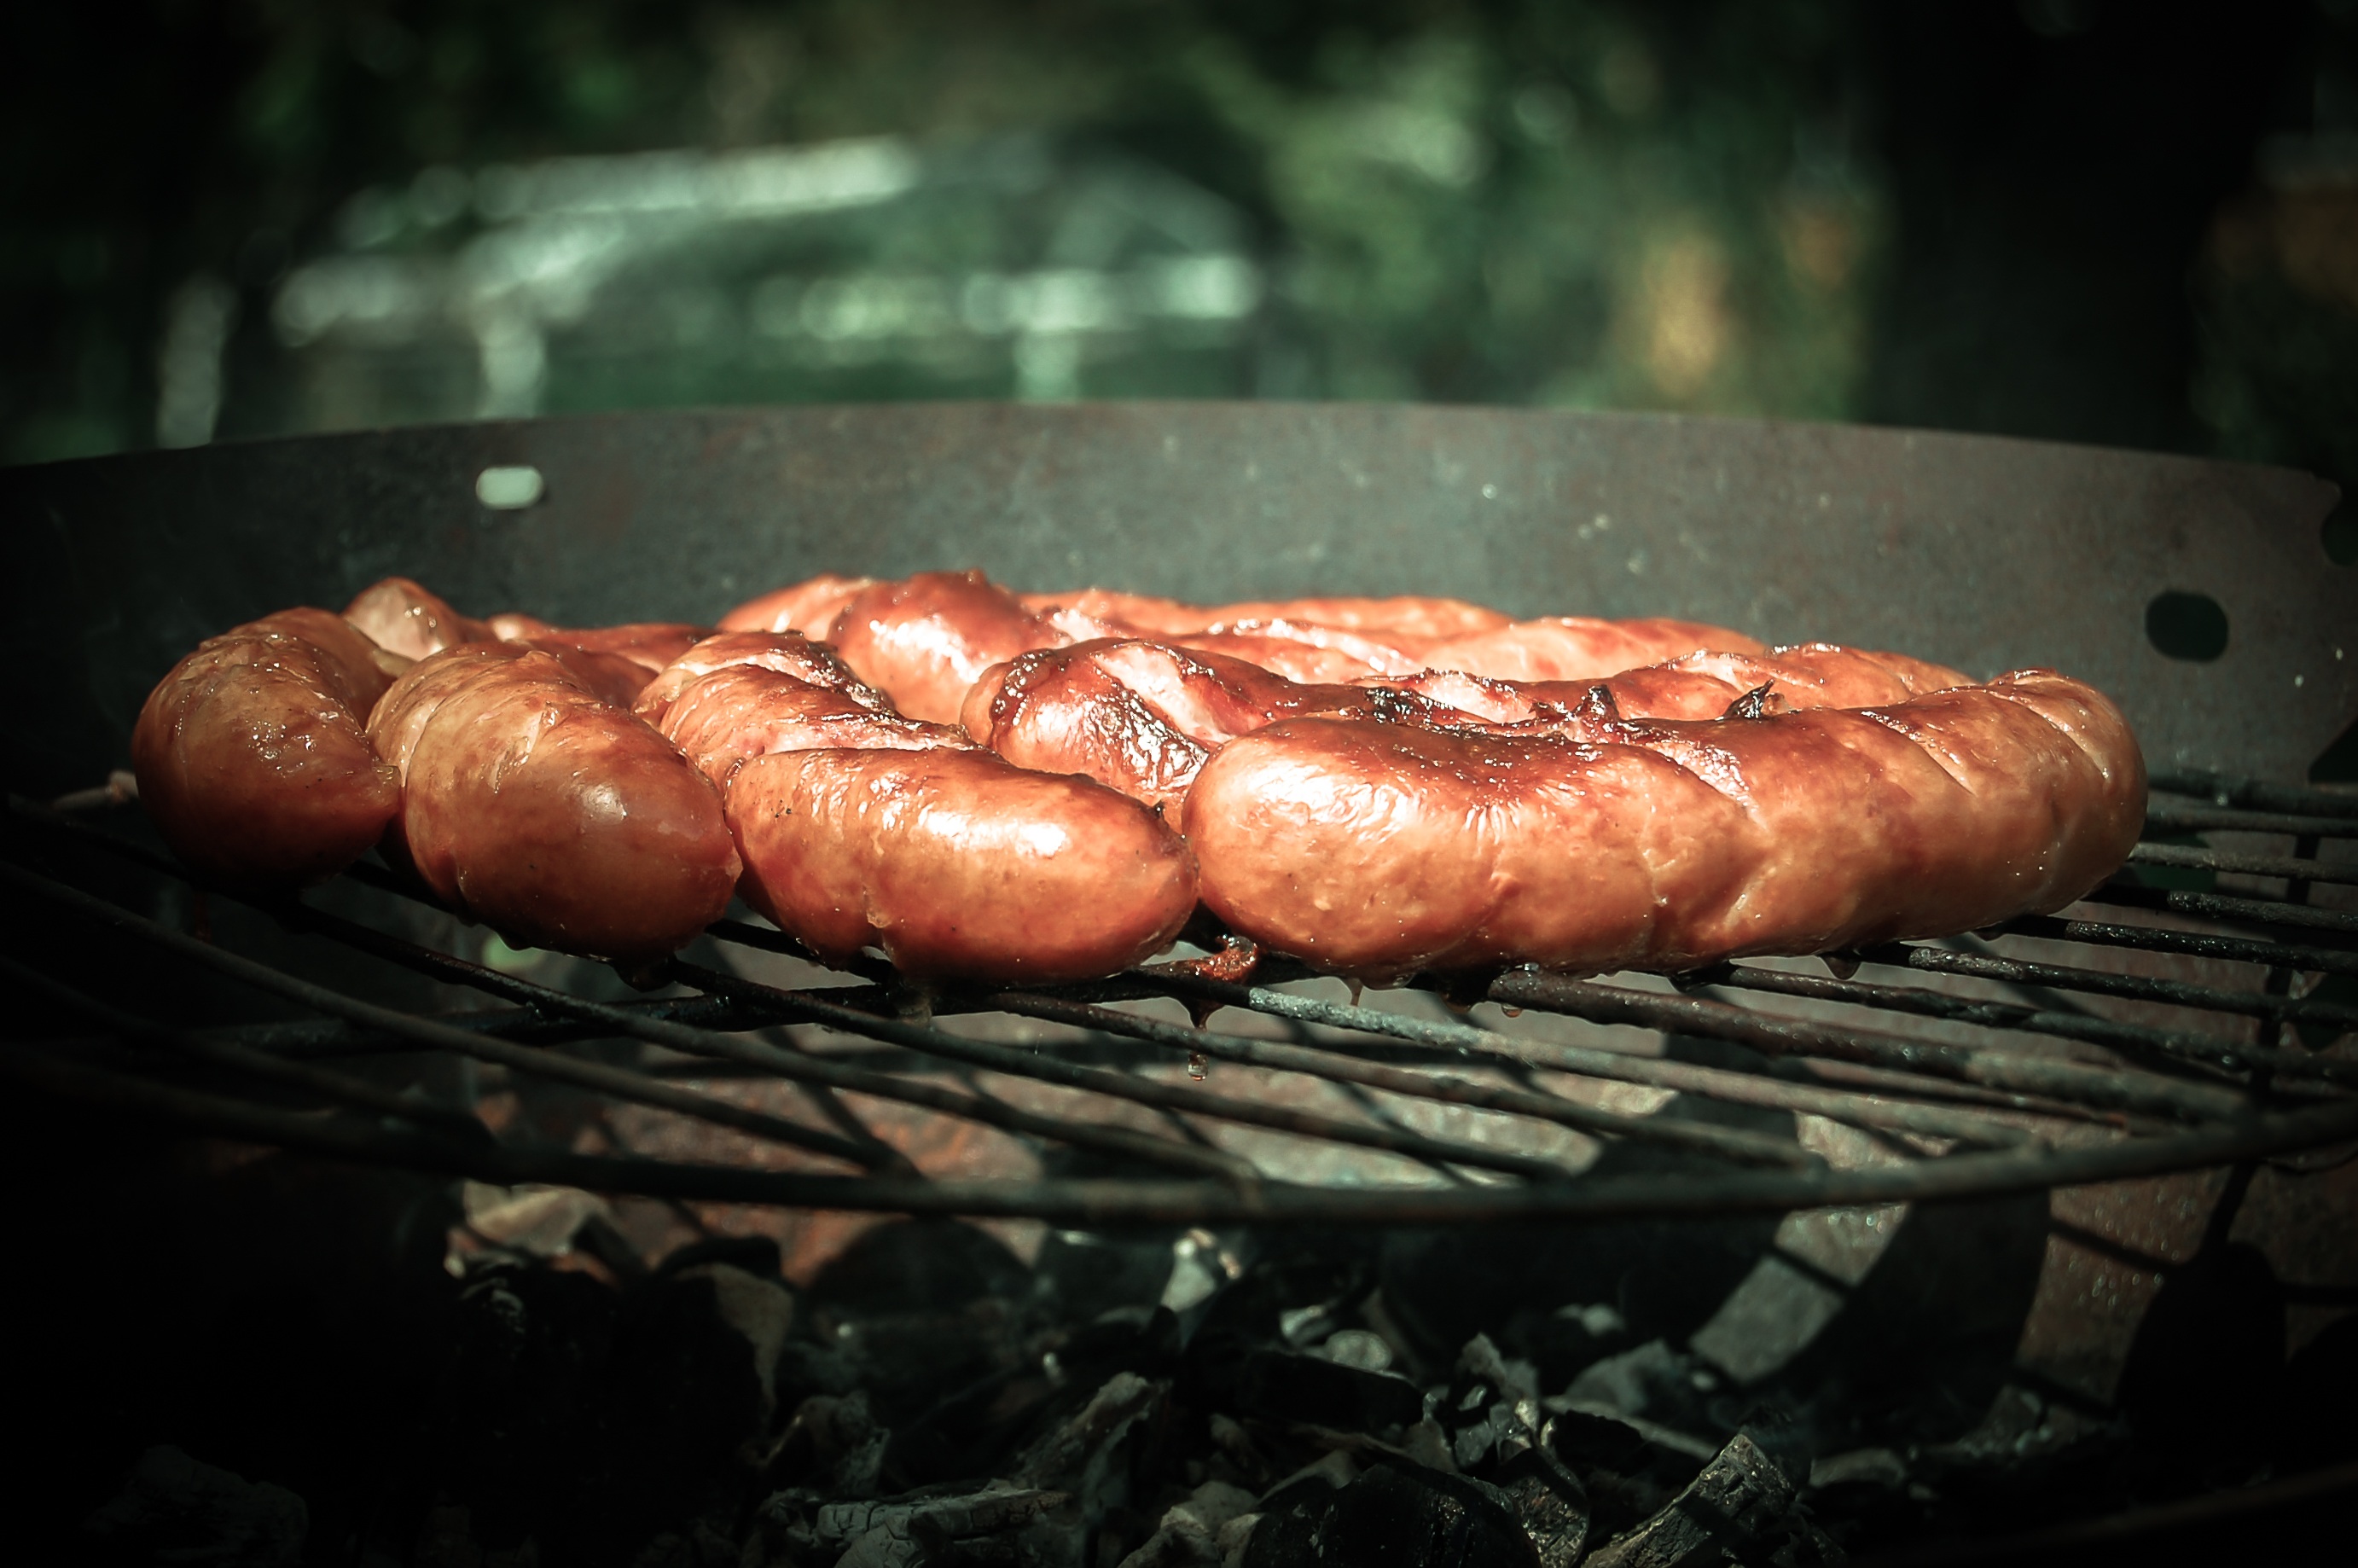
food, cooking, meat, cuisine, grill, sausage, burning, roasting, macro photography, sausages, grilling